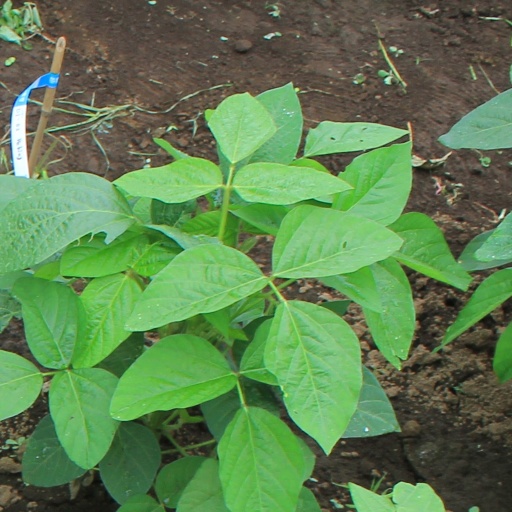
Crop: soybean